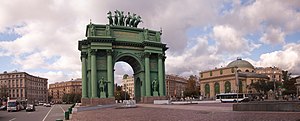
Narvatriumfbuen
Narvatriumfbuen
Narvatriumfbuen blev opført på den gigantiske Narvaplads i Sankt Petersburg i 1814 til minde om den russiske sejr over Napoleon. Den oprindelige triumfbue var bygget af træ og stod over Narvavejen, så den kunne byde de tilbagevendende soldater velkommen. Arkitekten bag denne bue var Giacomo Quarenghi, der havde den franske Arc de Triomphe du Carrousel i Paris som forbillede. Det var dog ikke meningen, at den første Narvatriumfbue skulle være permanent.